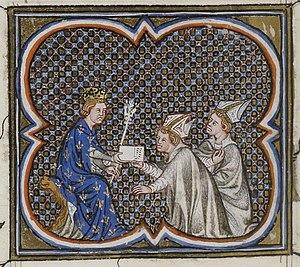
Philippe Auguste recevant des messagers du pape l'appelant à la croisade. Enluminure des Grandes Chroniques de France, XIVe siècle. Paris, Bibliothèque nationale de France, Département des manuscrits, Français 2813, folio 227 verso.
Guy II de Dampierre est le fils de Guillaume Iᵉʳ de Dampierre, seigneur de Dampierre, et d'Ermengarde de Toucy. Il est seigneur de Dampierre, de Saint-Dizier, de Moëslains, de Saint-Just, de Bourbon et de Montluçon, connétable de Champagne et d'Auvergne et vicomte de Troyes à la fin du XIIᵉ siècle et au début du XIIIᵉ siècle.
Henri Settimo de Marcy ou de Marciac est un prélat cistercien français, abbé de Hautecombe en 1160, puis abbé de Clairvaux en 1176-1179. Il est nommé cardinal-évêque d'Albano au troisième concile du Latran en 1179, puis légat du pape en 1181. C'est une figure importante de la lutte de l'Église catholique romaine contre les bons hommes hérétiques du Midi et le valdéisme à la fin du XIIᵉ siècle.
Philippe II dit « Auguste », né le 21 août 1165 à Paris et mort à Mantes le 14 juillet 1223, est le septième roi de la dynastie des Capétiens. Il est le fils héritier de Louis VII et d'Adèle de Champagne.